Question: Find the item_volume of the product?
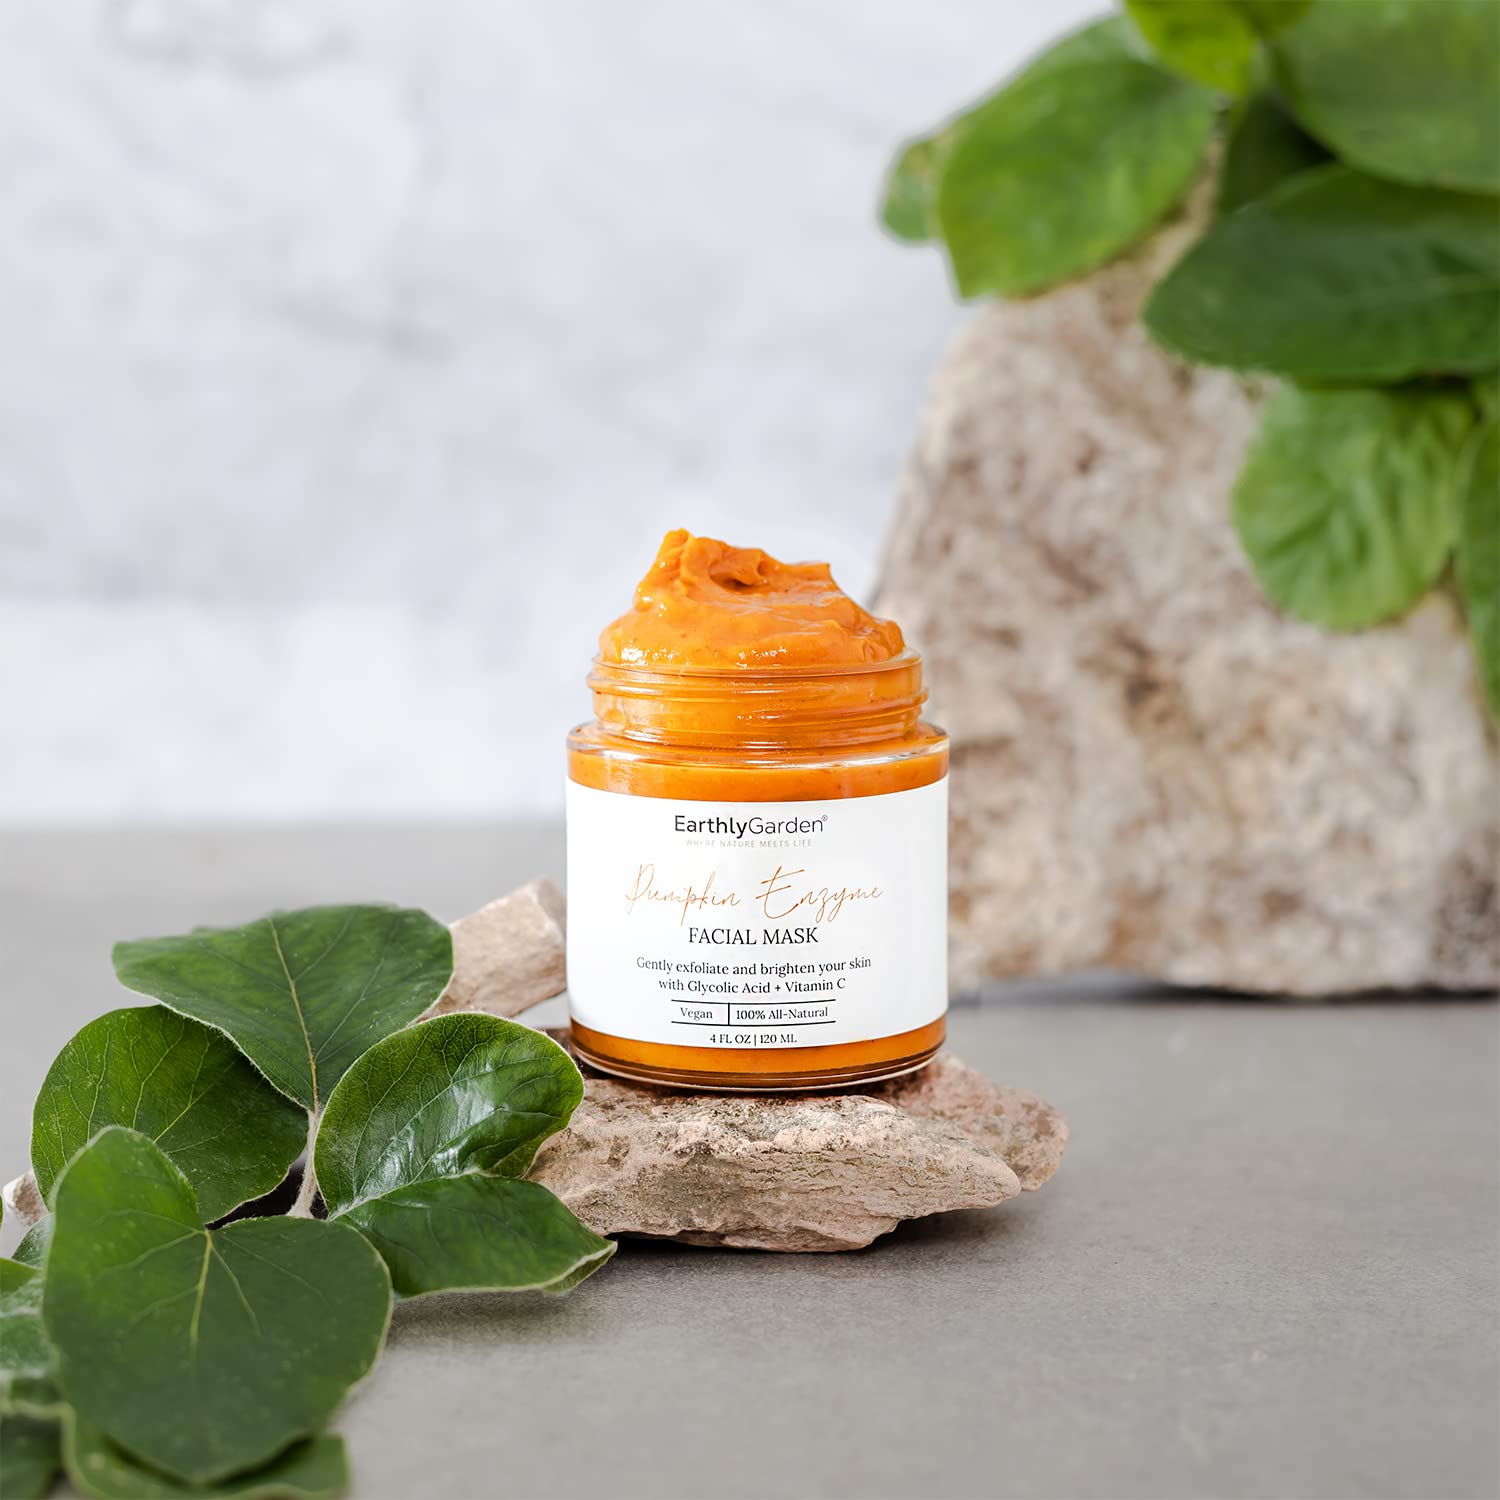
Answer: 4.0 fluid ounce